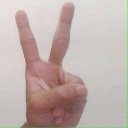
अक्षर: क